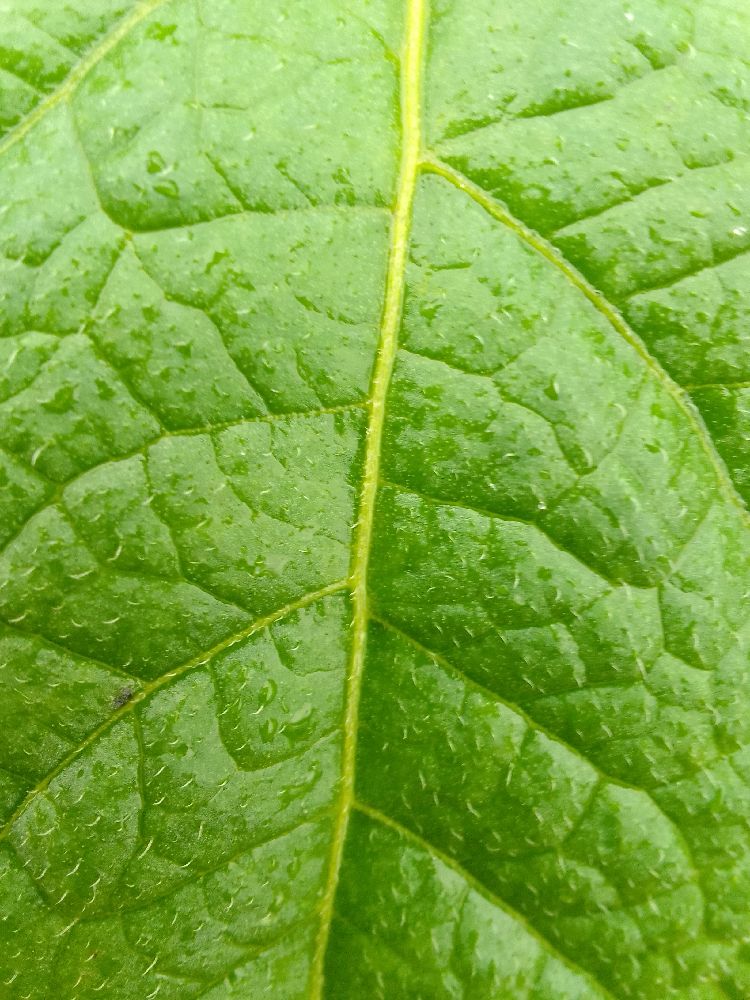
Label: Healthy